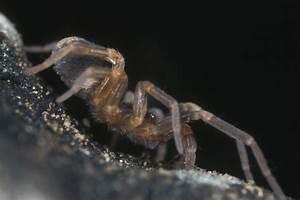
spider